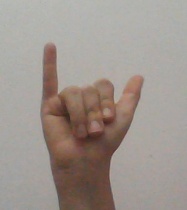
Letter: ya